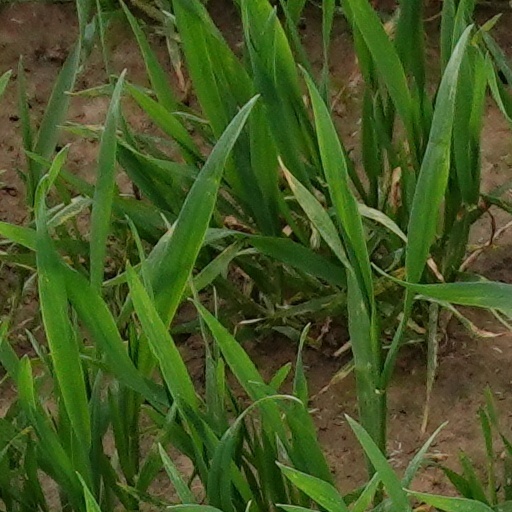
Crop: wheat